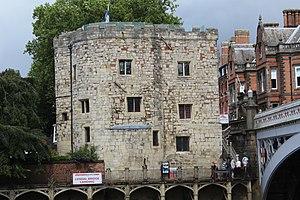
Tour 28, York.